U.S. Route 412 in Oklahoma

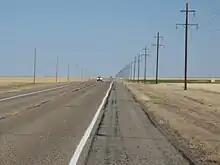
US-412 east of Boise City

U.S. Route 412 crosses the New Mexico–Oklahoma state line northeast of Clayton, New Mexico, concurrent with US-56 and US-64. The three highways enter the state just north of the extreme southwest corner of Cimarron County, the westernmost tip of the Oklahoma Panhandle. The highways head northeast, passing through disconnected parcels of the Rita Blanca National Grassland. The first town US-56, US-64, and US-412 encounter in Oklahoma is unincorporated Felt, which they skirt the northern edge of. The highways then cross the Beaver River before intersecting US-385, which joins the other three highways in a concurrency as they approach Boise City, the county seat. In Boise City, the highways reach a traffic circle which surrounds the Cimarron County Courthouse. At this traffic circle, US-56, US-64, and US-412 all turn east, while US-385 splits away to the north. State Highway 3 (SH-3) enters the circle from the north and leaves from the east, following US-412, while SH-325 begins at the circle and heads west toward Kenton. East of town, US-56/US-64/US-412/SH-3 have an interchange with US-287, which bypasses Boise City to the east. northeast of here, US-56 splits away from the other highways; it continues northeast, while US-64/US-412/SH-3 turn onto a due east course. The routes intersect SH-171 east of the split.